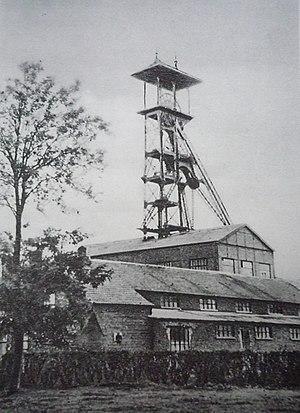
La Fosse n° 3 de la Compagnie des mines de Ligny-lès-Aire était un charbonnage constitué d'un seul puits situé à Auchy-au-Bois, Pas-de-Calais, Nord-Pas-de-Calais, France.
La fosse nᵒ 3 de la Compagnie des mines de Ligny-lès-Aire est un ancien charbonnage du Bassin minier du Nord-Pas-de-Calais, situé à Auchy-au-Bois. Le fonçage de ce puits débute le 1ᵉʳ avril 1927 et l'extraction commence en mai 1929. Pendant les travaux, une ancienne fosse de la Compagnie des mines d'Auchy-au-Bois est reprise après plus d'un quart de siècle d'abandon et devient le puits d'aérage nᵒ 3 bis.
La Compagnie des mines de Ligny-lès-Aire est une compagnie minière qui a exploité la houille dans les concessions de Fléchinelle et d'Auchy-au-Bois dans le bassin minier du Nord-Pas-de-Calais, à l'extrême ouest. Elle prend la suite de la Compagnie des mines de Lières, qui a elle-même réuni les concessions des anciennes compagnies d'Auchy-au-Bois et de la Lys-Supérieure, fondées en 1852, et respectivement disparues en 1886 et 1884.